SS Meredith Victory

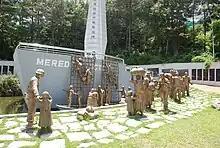
Hungnam Evacuation Memorial at Geoje POW camp.

In December 1950, United Nations Command (UNC) troops were executing a tactical withdrawal from the Chosin Reservoir against the People's Volunteer Army (PVA) and Korean People's Army forces. Over 100,000 UNC soldiers were to evacuate the city of Hungnam on 193 ships bound for the southern port of Pusan. News of the evacuation spread, and nearly an equal number of civilians also gathered at the port, hoping to board as well.